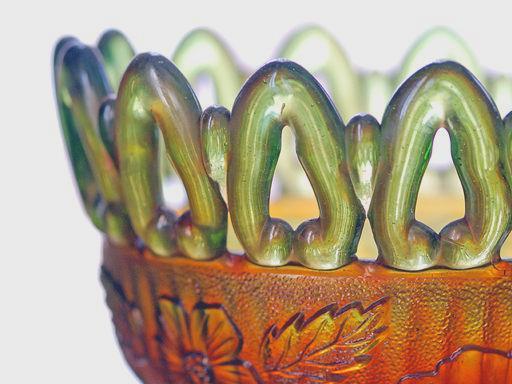
Material: glass